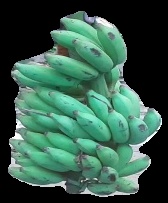
Variety: elakki-bale
Grade: grade3